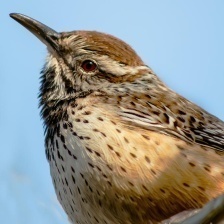
Species: CACTUS WREN
Scientific name: CAMPYLORHYNCHUS BRUNNEICAPILLUS